Island in the Sun (film)

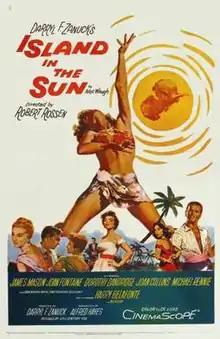
Theatrical release poster by Jock Hinchliffe

Island in the Sun is a 1957 American drama film produced by Darryl F. Zanuck and directed by Robert Rossen. It features an ensemble cast including James Mason, Harry Belafonte, Joan Fontaine, Joan Collins, Dorothy Dandridge, Michael Rennie, Stephen Boyd, Patricia Owens, John Justin, Diana Wynyard, John Williams, and Basil Sydney. The film is about race relations and interracial romance set in the fictitious island of Santa Marta. Barbados and Grenada were selected as the sites for the movie based on the 1955 novel by Alec Waugh. The film was controversial at the time of its release for its on-screen portrayal of interracial romance.